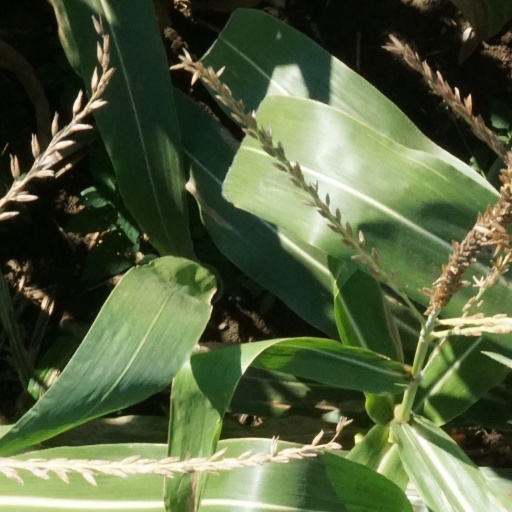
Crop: maize; corn